William Clarke's All-England Eleven

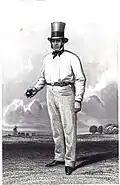
William Clarke in 1845.

In the late 1840s, Nottinghamshire CCC player William Clarke recognised that a professional touring eleven could enhance the local and fragmented popularity of cricket. In 1846, he founded what would become known as the "All-England Eleven" as an all-professional team that played a few games in the North of England against more-than-eleven local teams. He originally called his side "Eleven of England". The squad arguably comprised the best English professional players of the time, as well as two nominally "amateur" cricketers, Alfred Mynn and Nicholas Felix. The All-England Eleven was inundated with requests for fixtures and received a payment from its opponents (who could in turn hope for a large attendance). During the following years, helped by the development of railways, the team regularly toured Great Britain, doing much to increase the popularity of the game in areas that had previously not seen high class cricket.